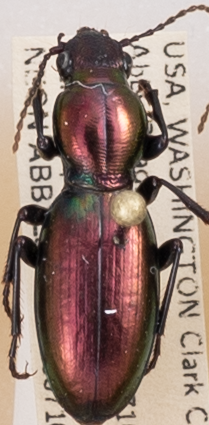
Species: Zacotus matthewsii
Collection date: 2018-07-10
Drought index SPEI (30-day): -1.106
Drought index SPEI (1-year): -0.62
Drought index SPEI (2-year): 0.71